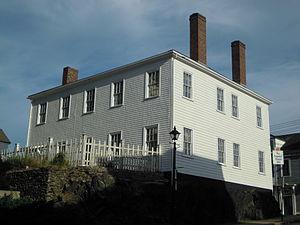
Cette page concerne des événements d'actualité qui se sont produits durant l'année 1817 dans la colonie du Nouveau-Brunswick.
Liste des lieux patrimoniaux de Saint-Jean au Nouveau-Brunswick inscrit au répertoire des lieux patrimoniaux du Canada, qu'ils soient de niveau provincial, fédéral ou municipal.